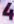
Number: 4